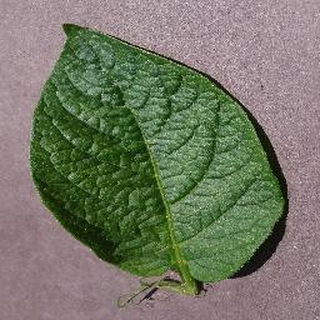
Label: healthy_potato